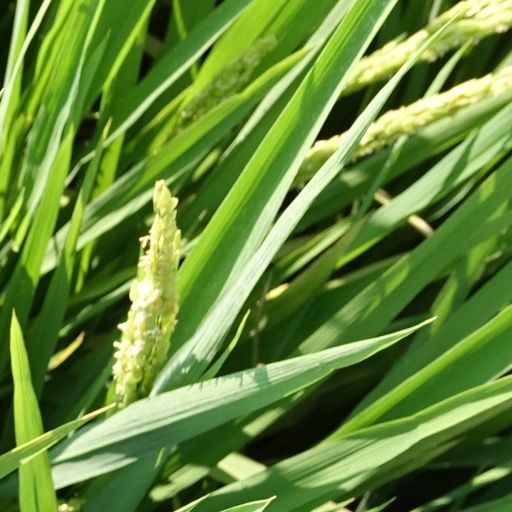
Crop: rice